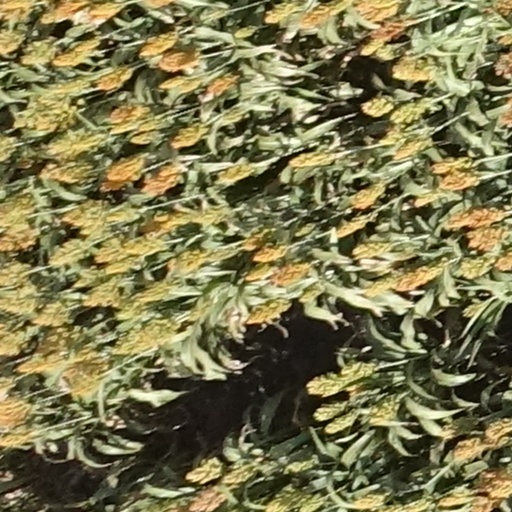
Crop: sorghum